Ohio State East Hospital

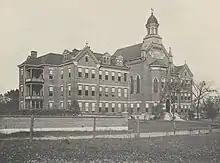
The hospital as St. Anthony's, 1903

The site was formerly a brickyard before the first medical facility was constructed there. The Sisters of the Poor of St. Francis began construction of St. Anthony's Hospital there in 1890; the Sisters had already been operating St. Francis Hospital (present-day Grant Medical Center), though overcrowding and demand on the East Side propelled the decision to build an additional hospital. The building, a four-story structure on a plot, opened in 1891, and was dedicated on November 22 of that year by bishop John Ambrose Watterson.